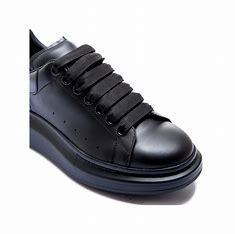
Brand: alexander
Model: mcqueen Oversized